Ujhani

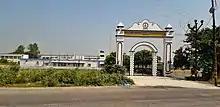
Ayodhya Prasad Memorial PG College, Ujhani

Ujhani is a small town connected to many rural areas. Many children from the villages come here to get education. In recent times, with great emphasis on education, there have been many schools and colleges established here.